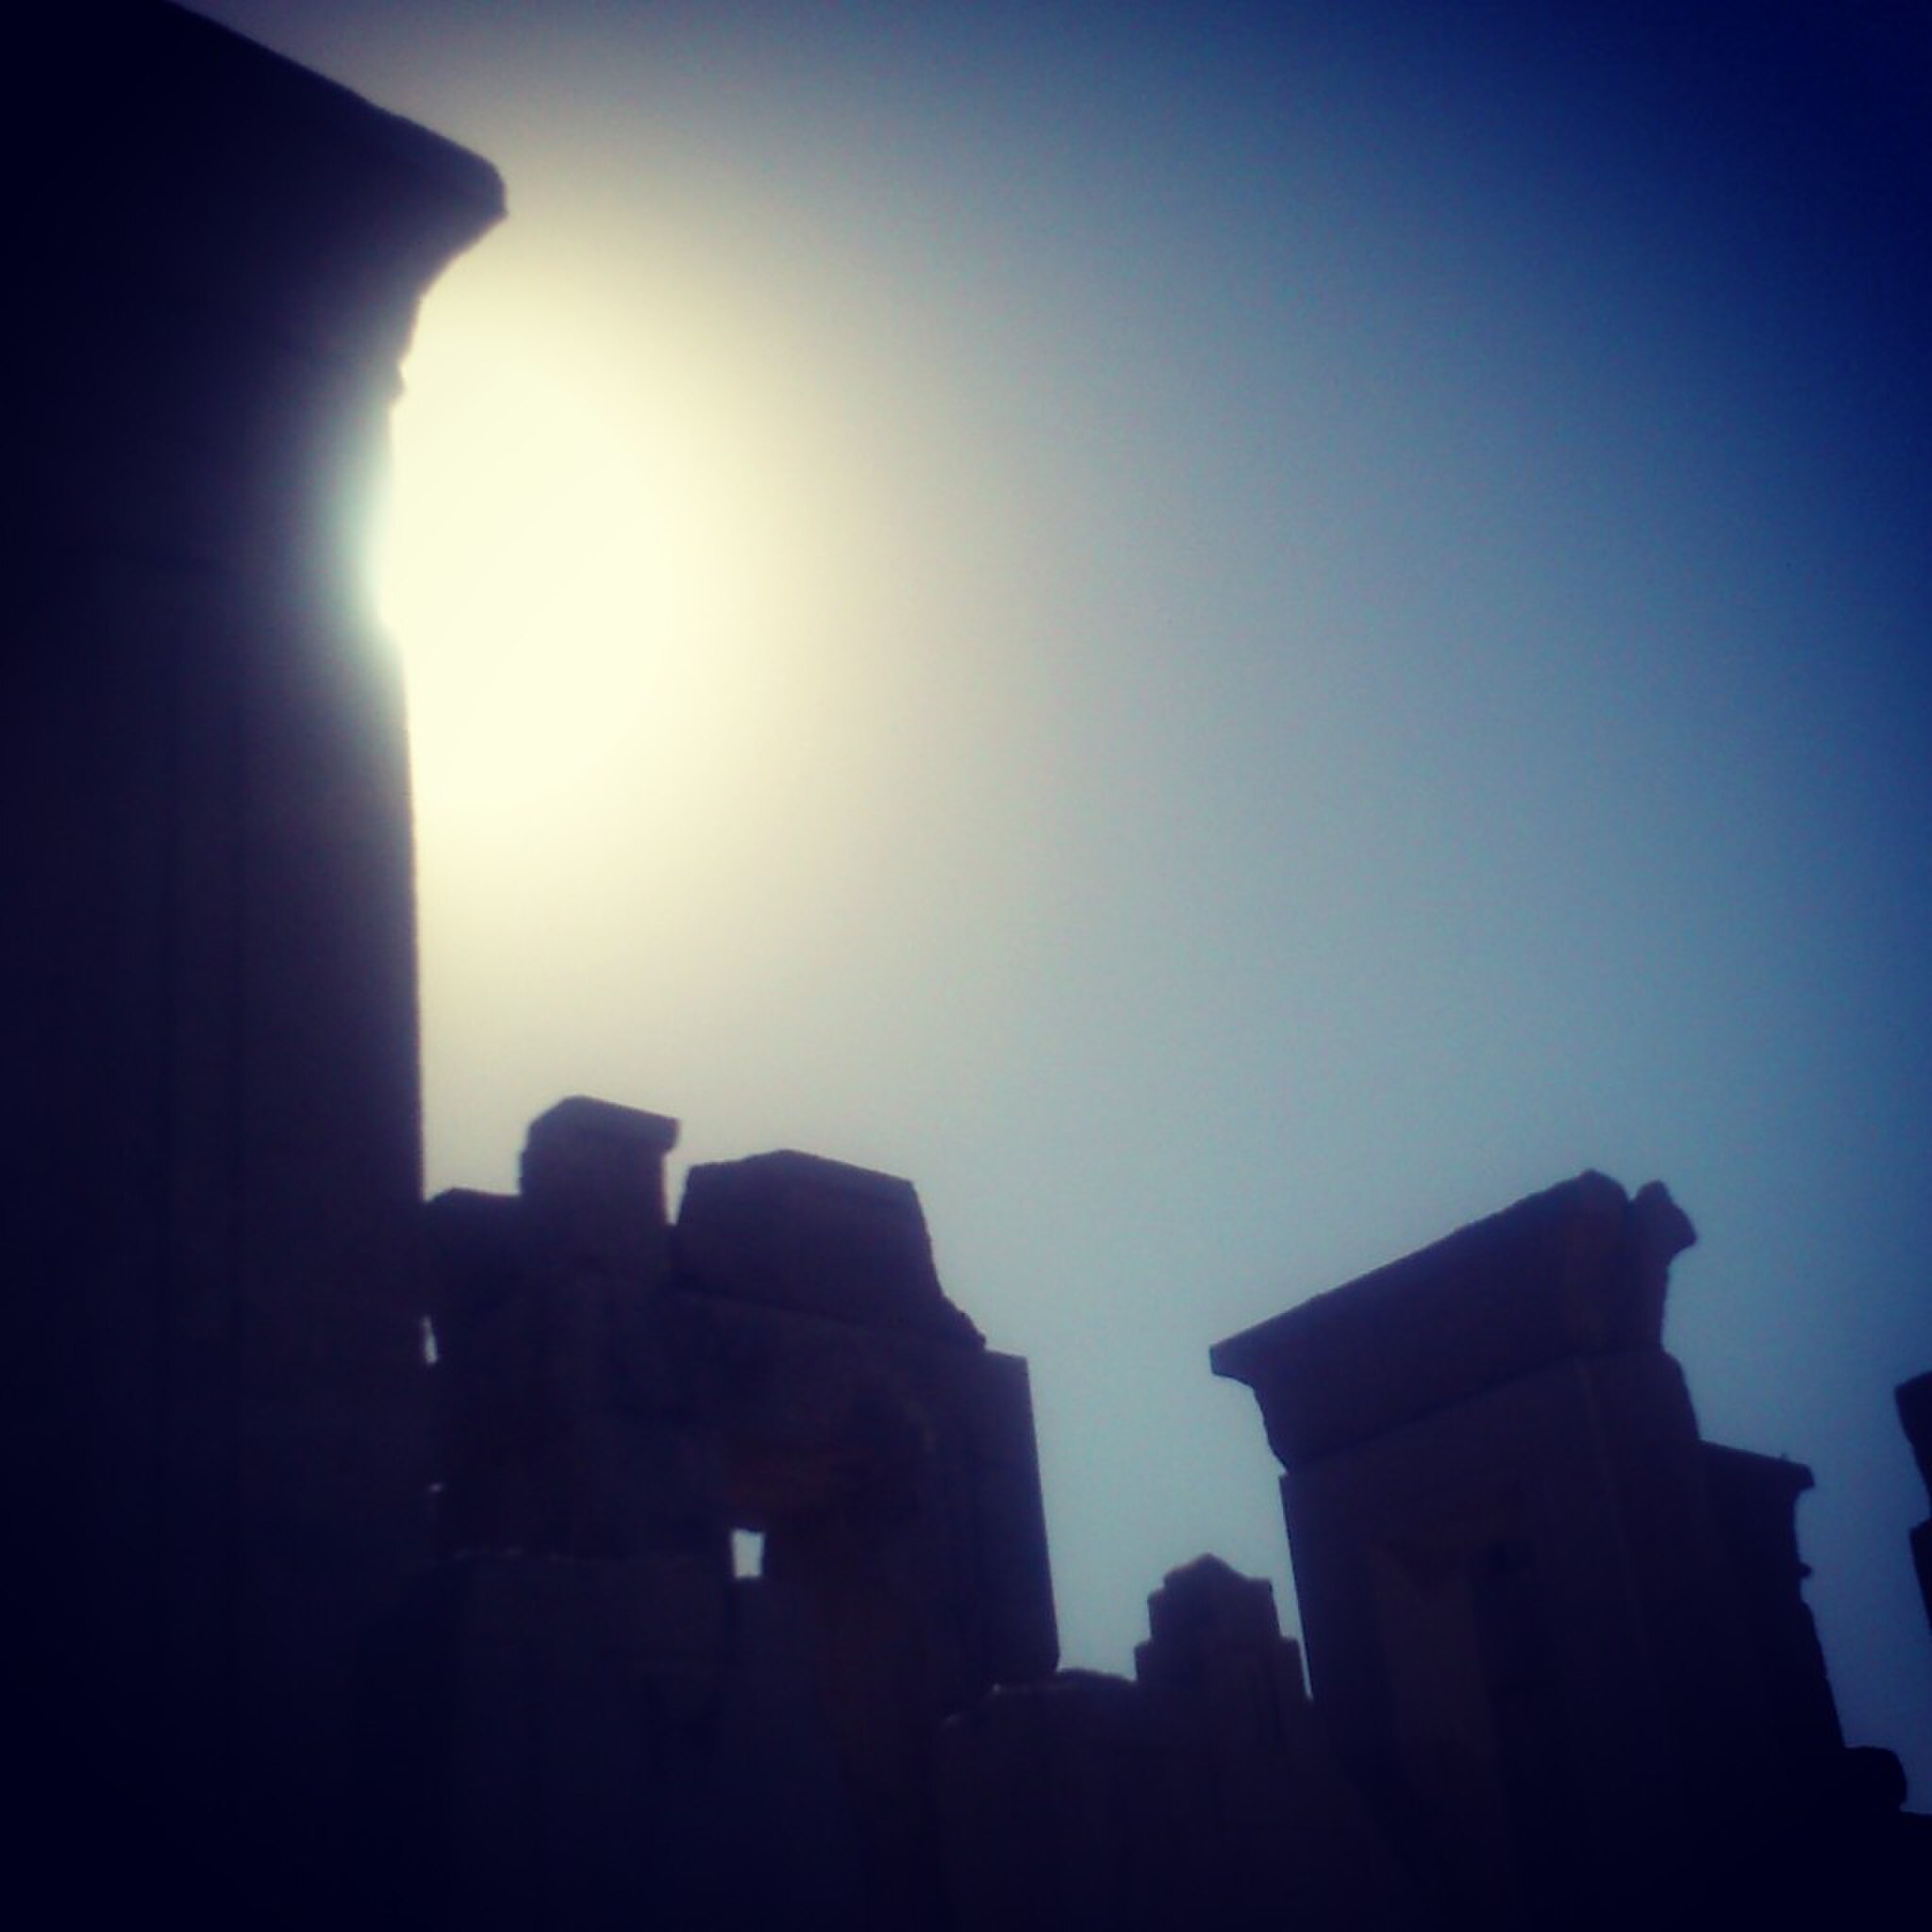
Title: تخت جمشید21
Date: 2015-09-22
Categories: Palace of Darius I in Persepolis, Media lacking a description, Self-published work, Images from Wiki Loves Monuments 2016, Uploaded via Campaign:wlm-ir, Images from Wiki Loves Monuments 2016 in Iran, Contre-jour photography of Iran, 2015 in Persepolis, Iran photographs taken on 2015-09-22, Images from Wiki Loves Monuments missing SDC depicts, Images from Wiki Loves Monuments missing SDC location of creation, Photographic silhouettes of Persepolis